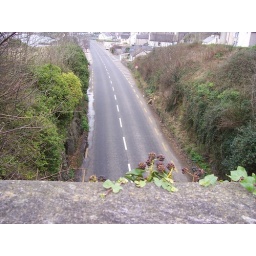
Looking down from the St. John castle ruin. The road below